Train d'enfer

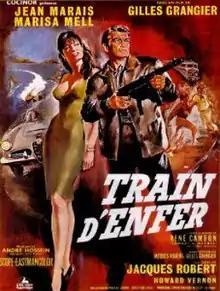

Train d'enfer/Operation Double Cross is a 1965 Italian/French/Spanish international co-production spy film starring Jean Marais. Based on a novel by René Cambon, the film was directed by Gilles Grangier.